Ufa-Pavillon am Nollendorfplatz

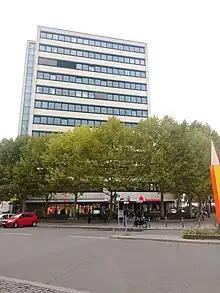
The site of 4 Nollendorfplatz in October 2019

Along with Messter-Film and Nordisk Film, PAGU was one of the three main companies which formed the nucleus of giant conglomerate Universum-Film AG (Ufa), set up in complete secrecy by the German government as part of its propaganda effort in late 1917. The companies which made up Ufa retained their individual identities for some time, and by 1921 the cinema was known as the U.-T. Nollendorfplatz although it was owned by Universum-Film AG.